After the Fall (2014 film)

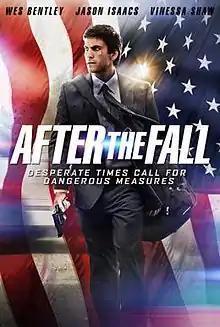
Film poster

After the Fall, originally titled Things People Do, is a 2014 American drama film directed by Saar Klein and starring Wes Bentley, Jason Issacs, and Vinessa Shaw. The film had its premiere in the Panorama section of the 64th Berlin International Film Festival. The film had its premiere in theaters and VOD on December 12, 2014. The film received negative reviews.